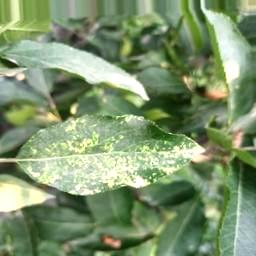
Label: Apple_Mosaic